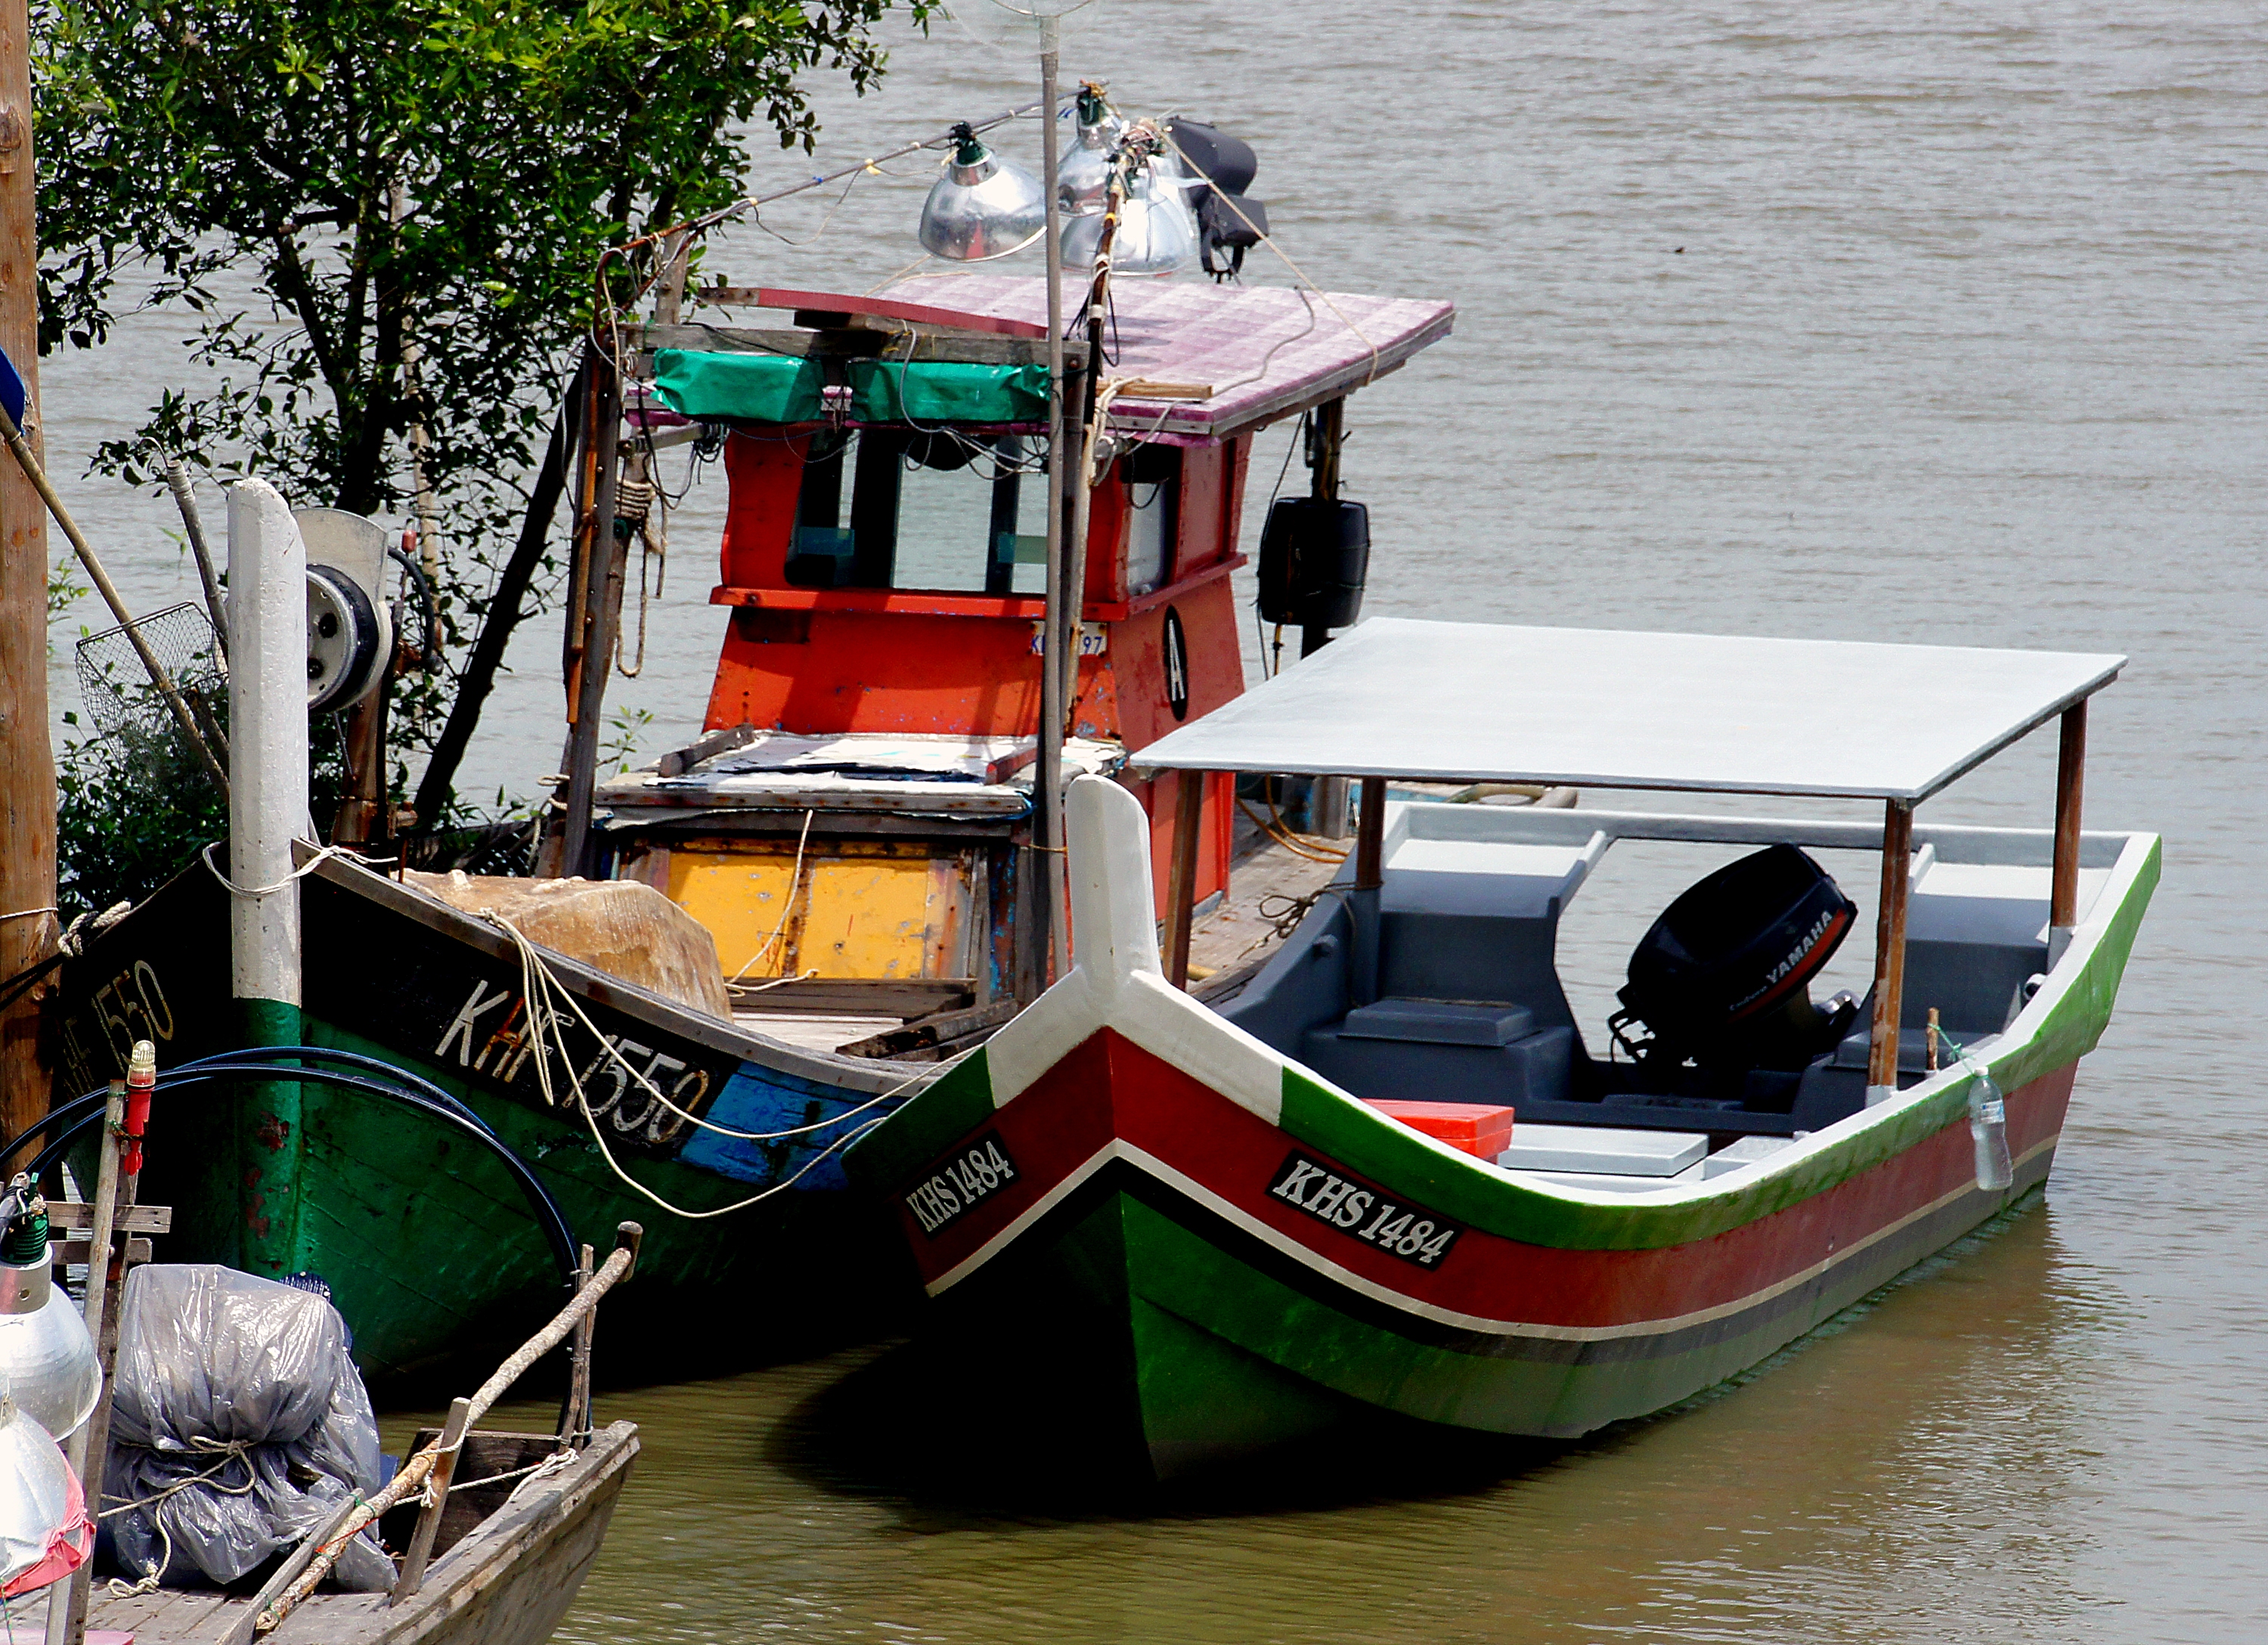
boat, canal, vehicle, fishing, asia, waterway, boats, colours, tugboat, malaysia, watercraft, fishing vessel